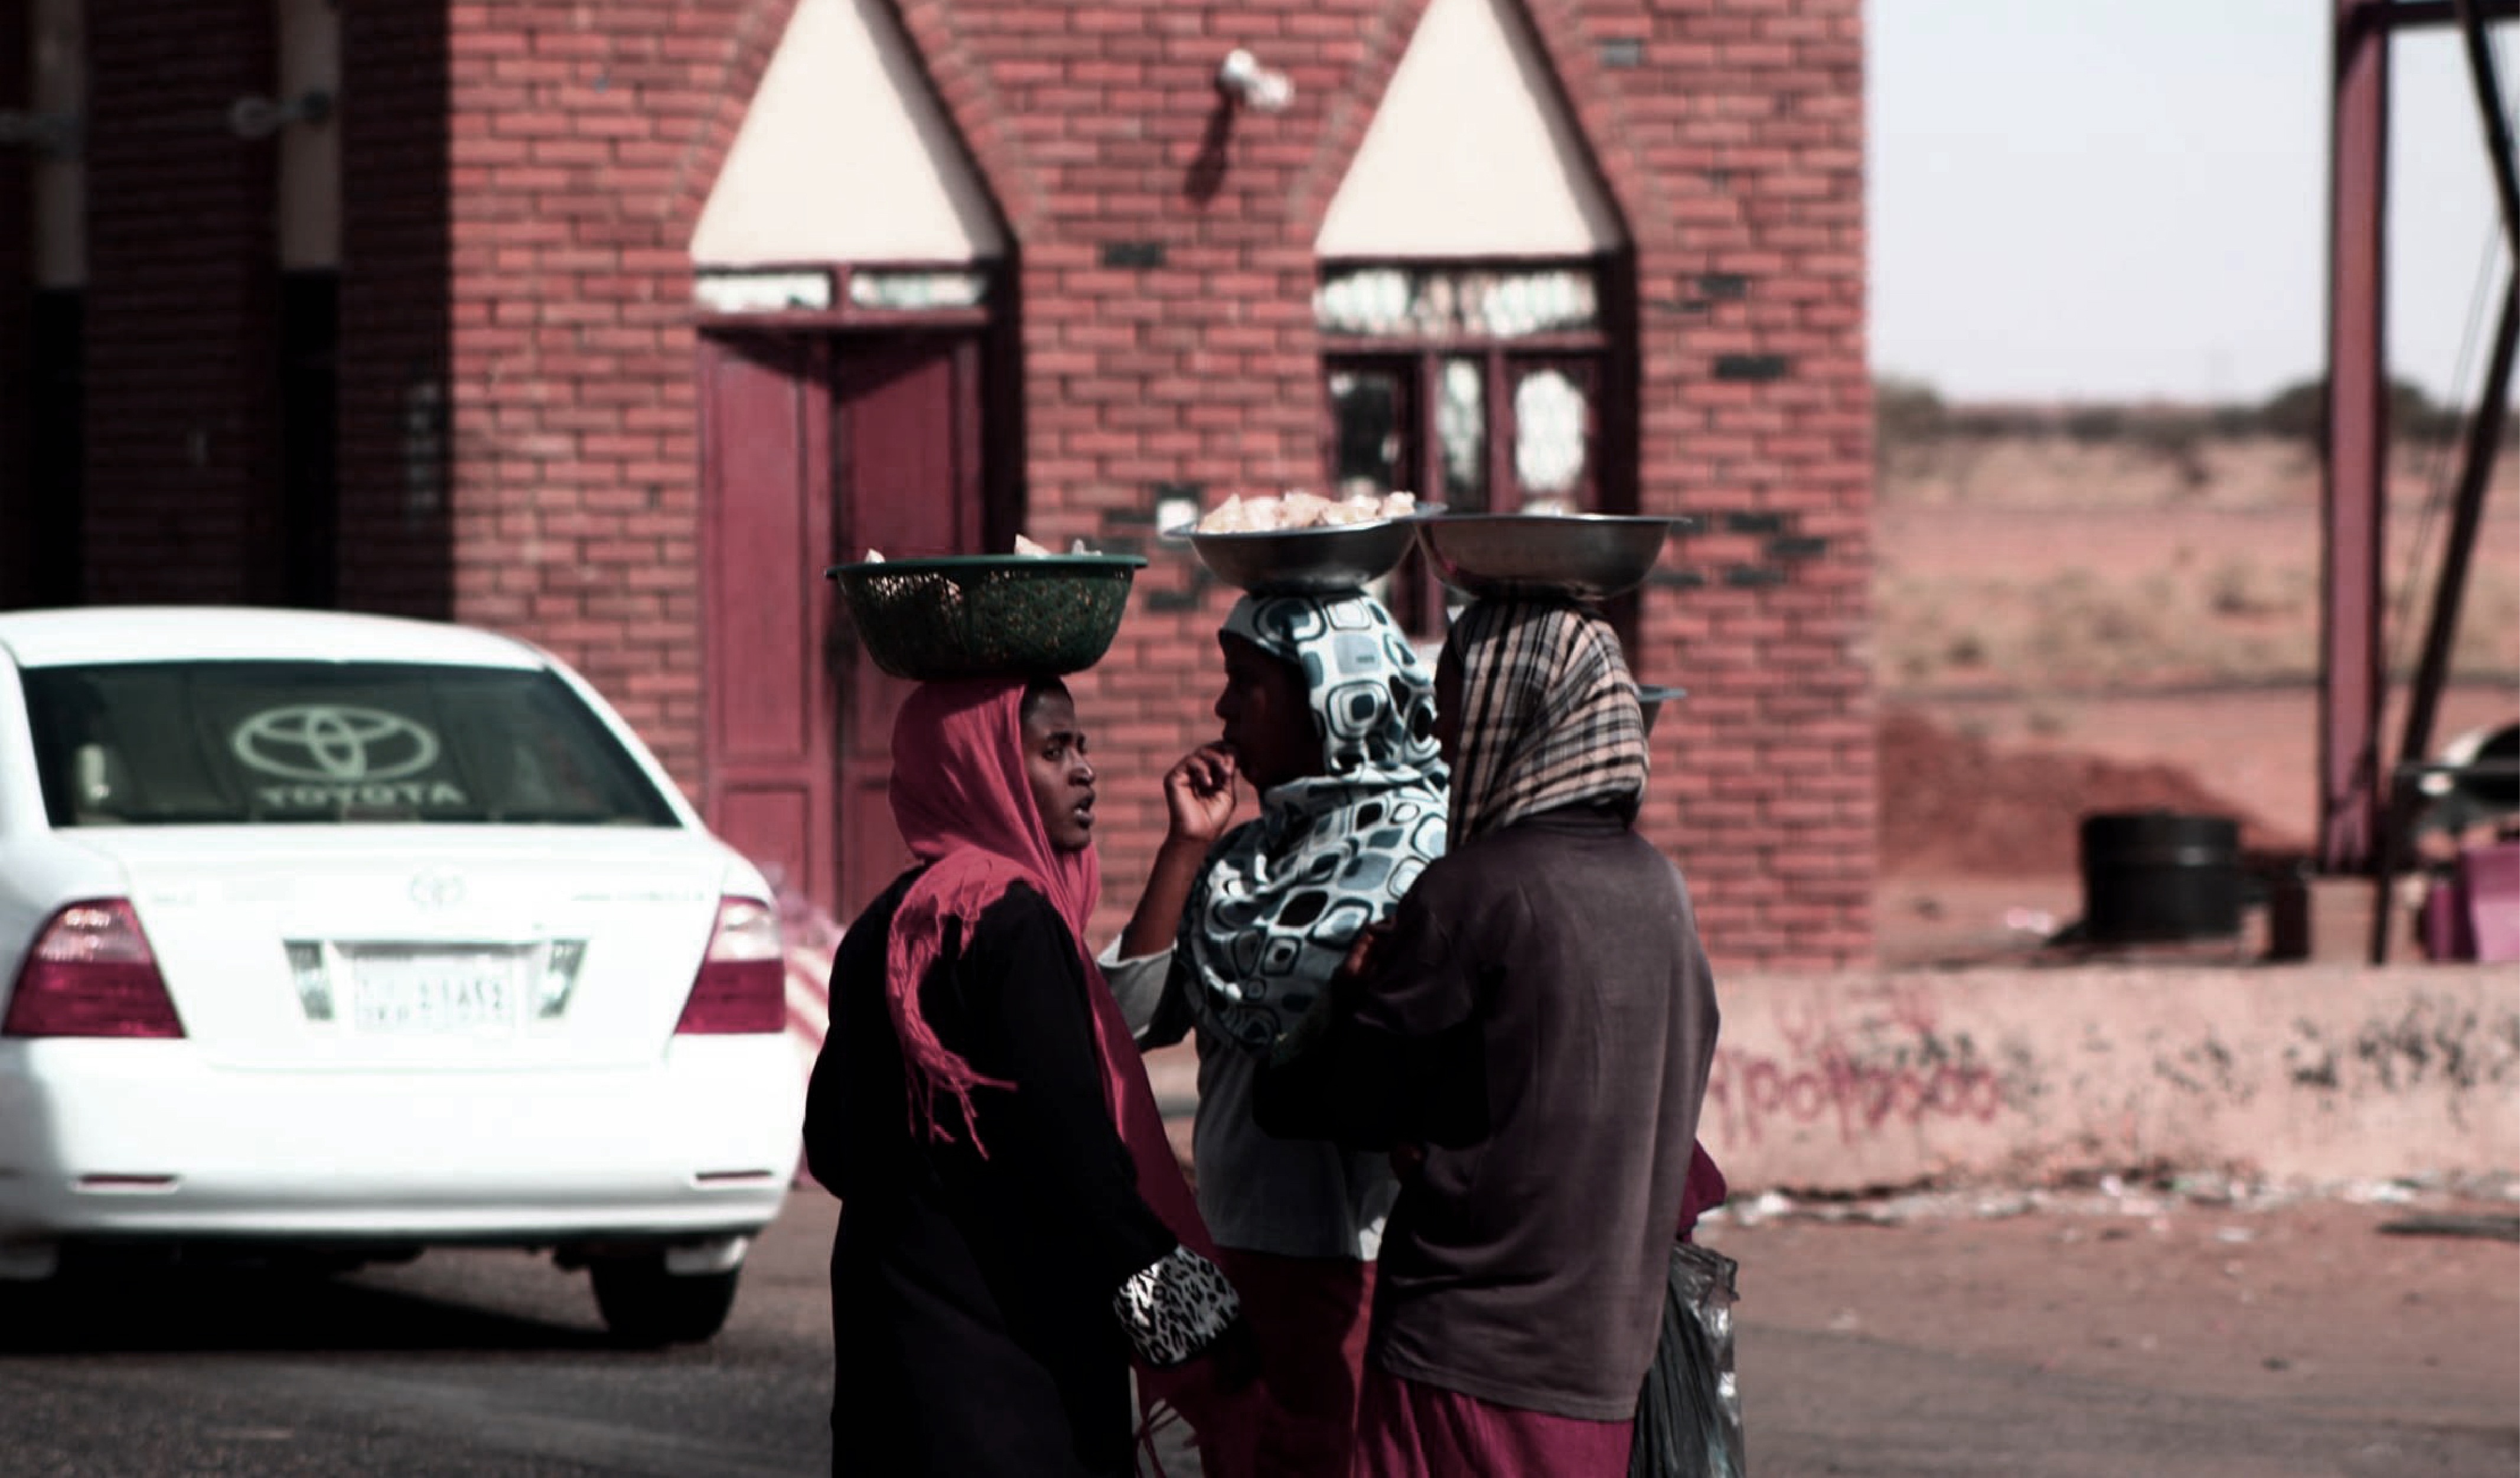
work, working, people, woman, street, car, vehicle, motor vehicle, african, city car, land vehicle